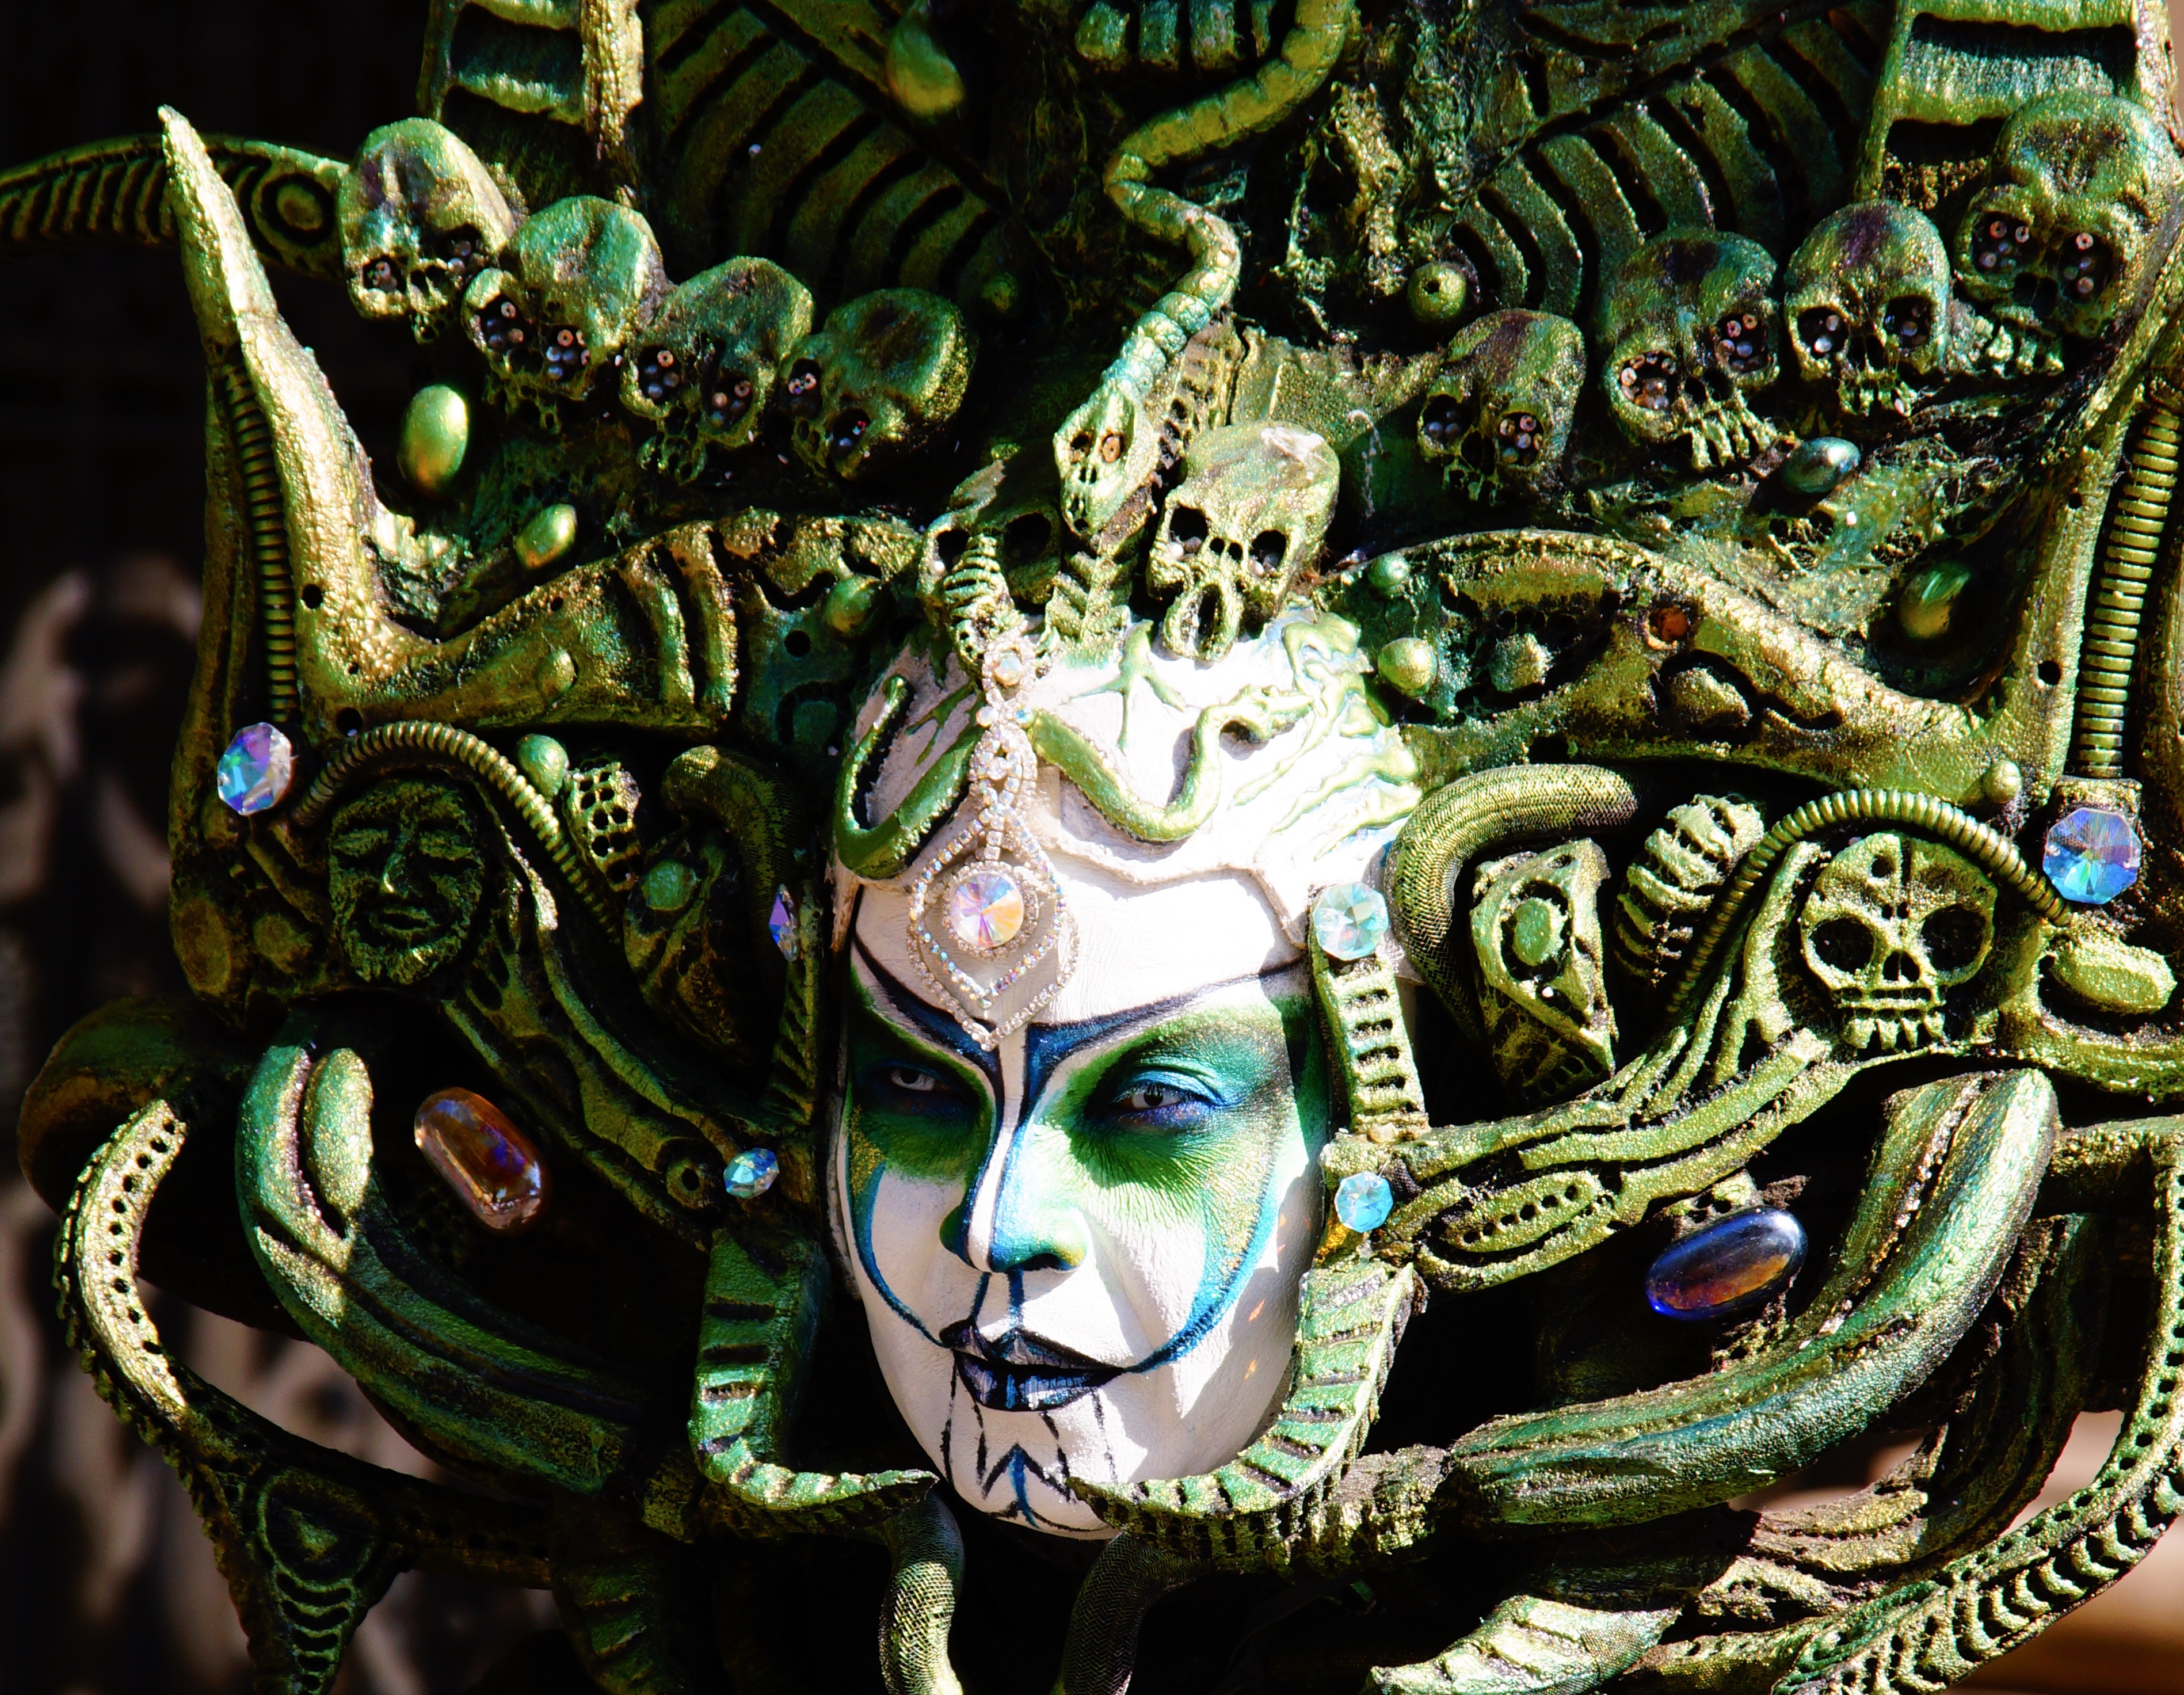
stone, green, carnival, clothing, barcelona, ornament, festival, spain, mask, mosaic, costume, artists, masque, mythology